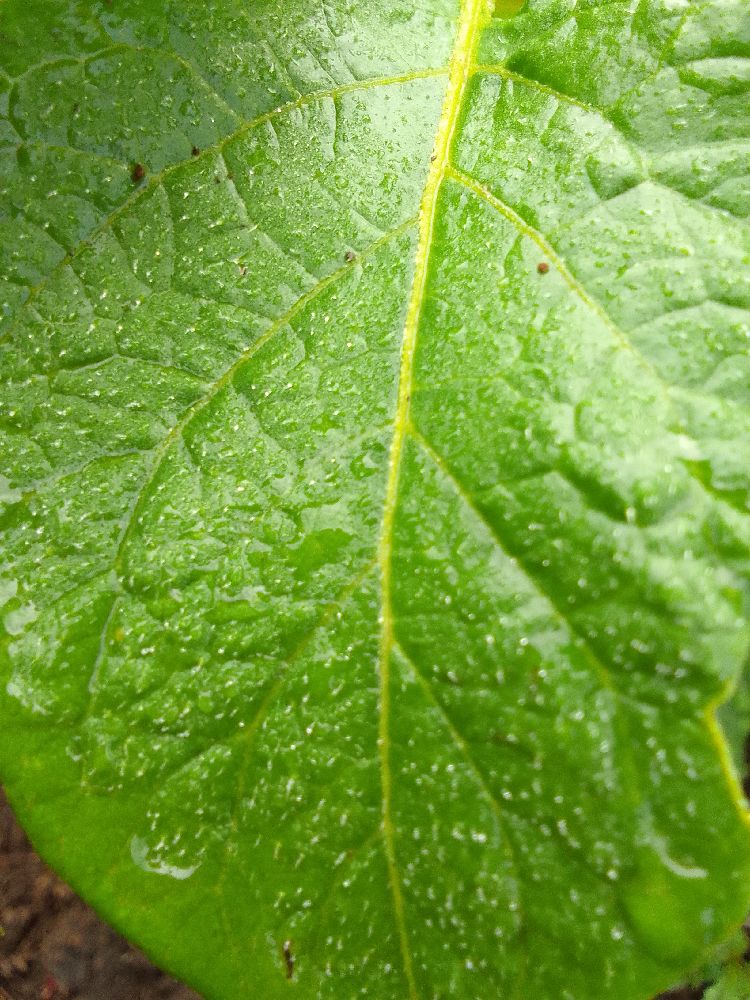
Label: Healthy